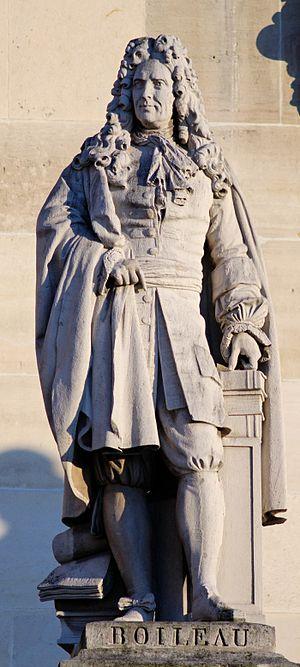
Nicolas Boileau par Charles Émile Seurre, dit Seurre jeune. Pierre, avant 1853. Cinquième statue du Pavillon Rohan au Pavillon Turgot, cour Napoléon, palais du Louvre.
Les Hommes illustres ou Hommes célèbres sont une série de 86 statues installées sur les ailes de la cour Napoléon du palais du Louvre à Paris, en France, entre 1853 et 1857.
Charles Marie Émile Seurre ou Charles Émile Seurre, dit Seurre jeune, né à Paris le 22 février 1798 et mort dans la même ville le 10 janvier 1858, est un sculpteur français.